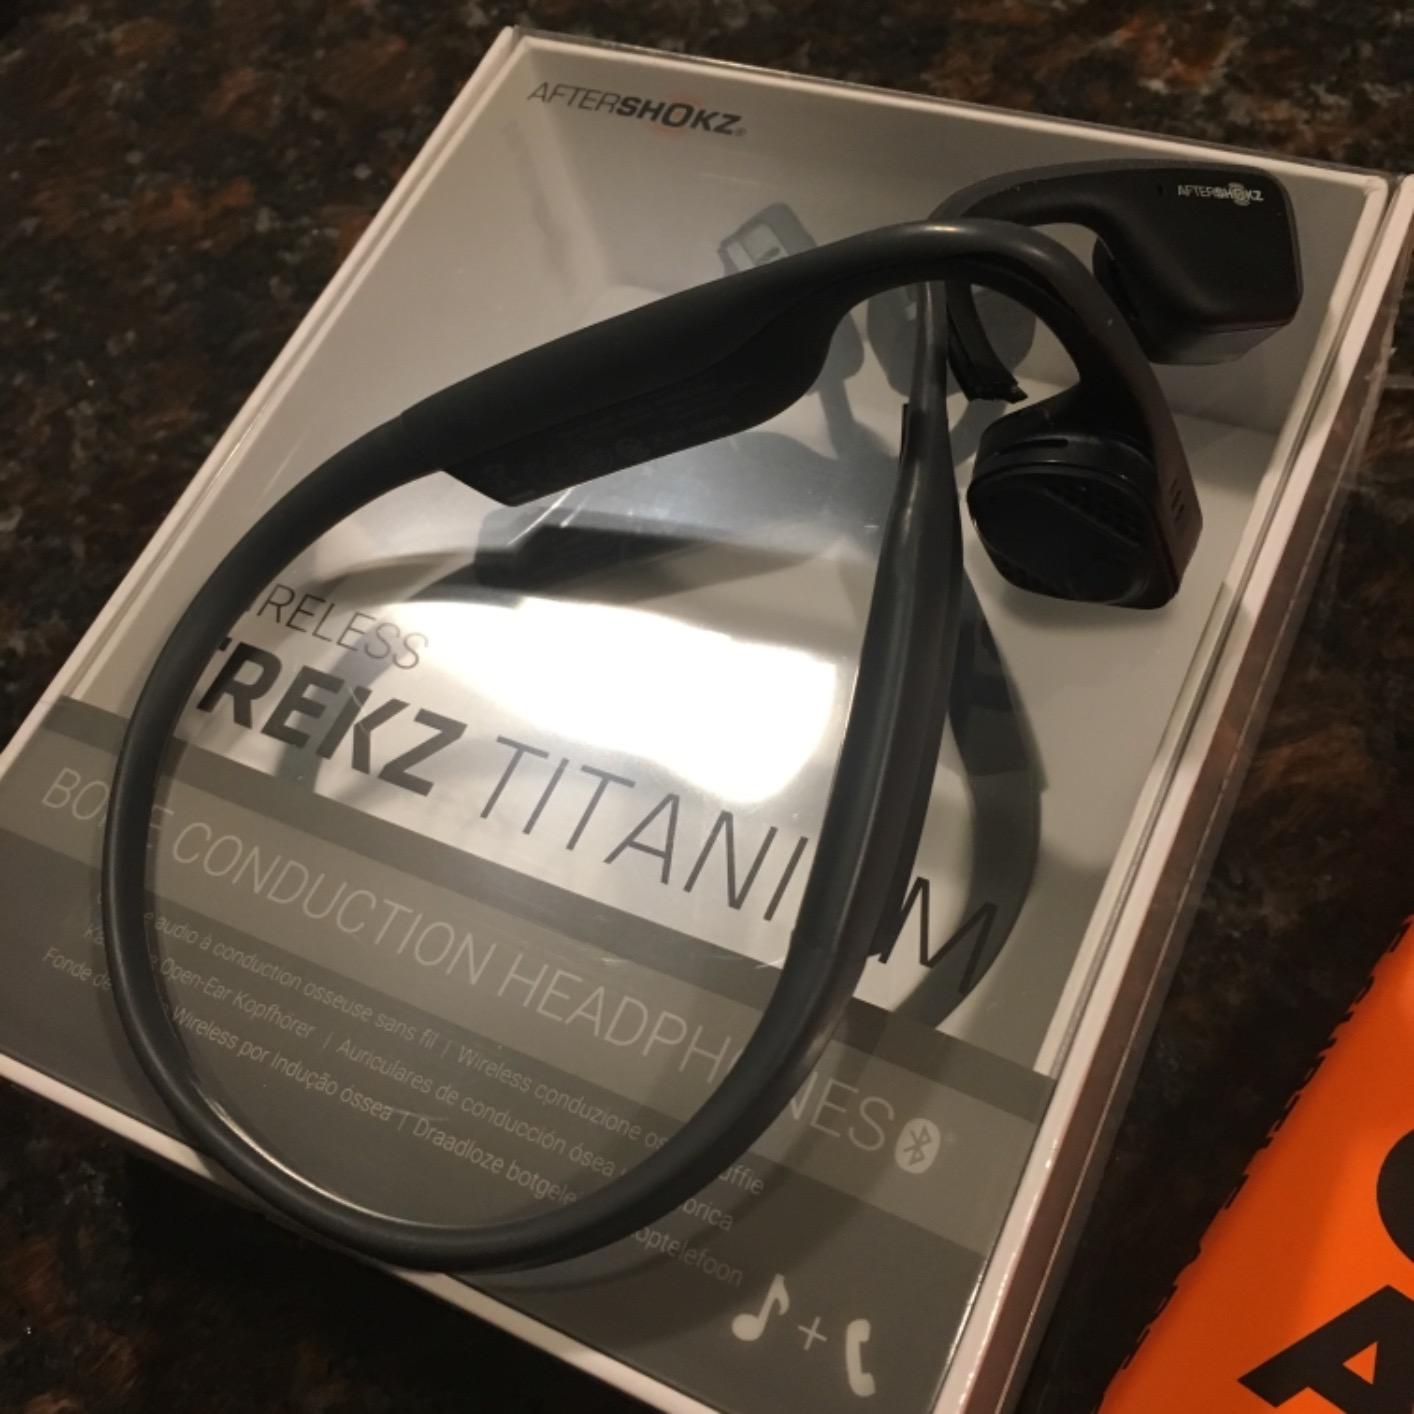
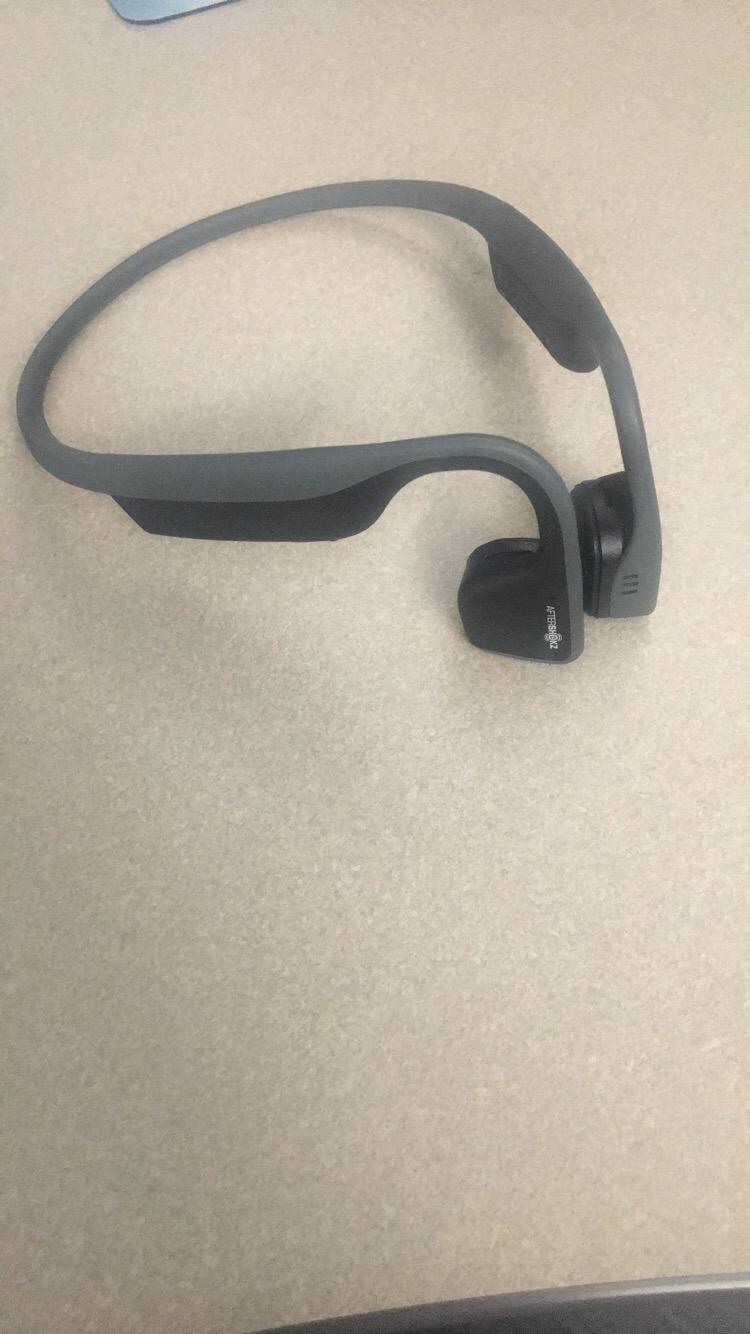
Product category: headphones
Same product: yes